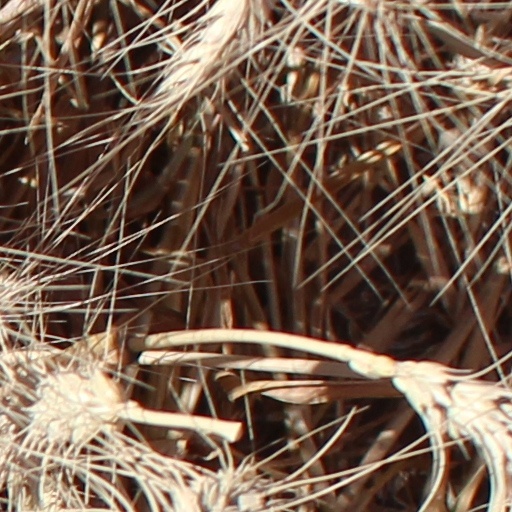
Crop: wheat